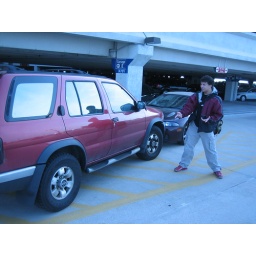
Congrats for parking in the yellow striped space.